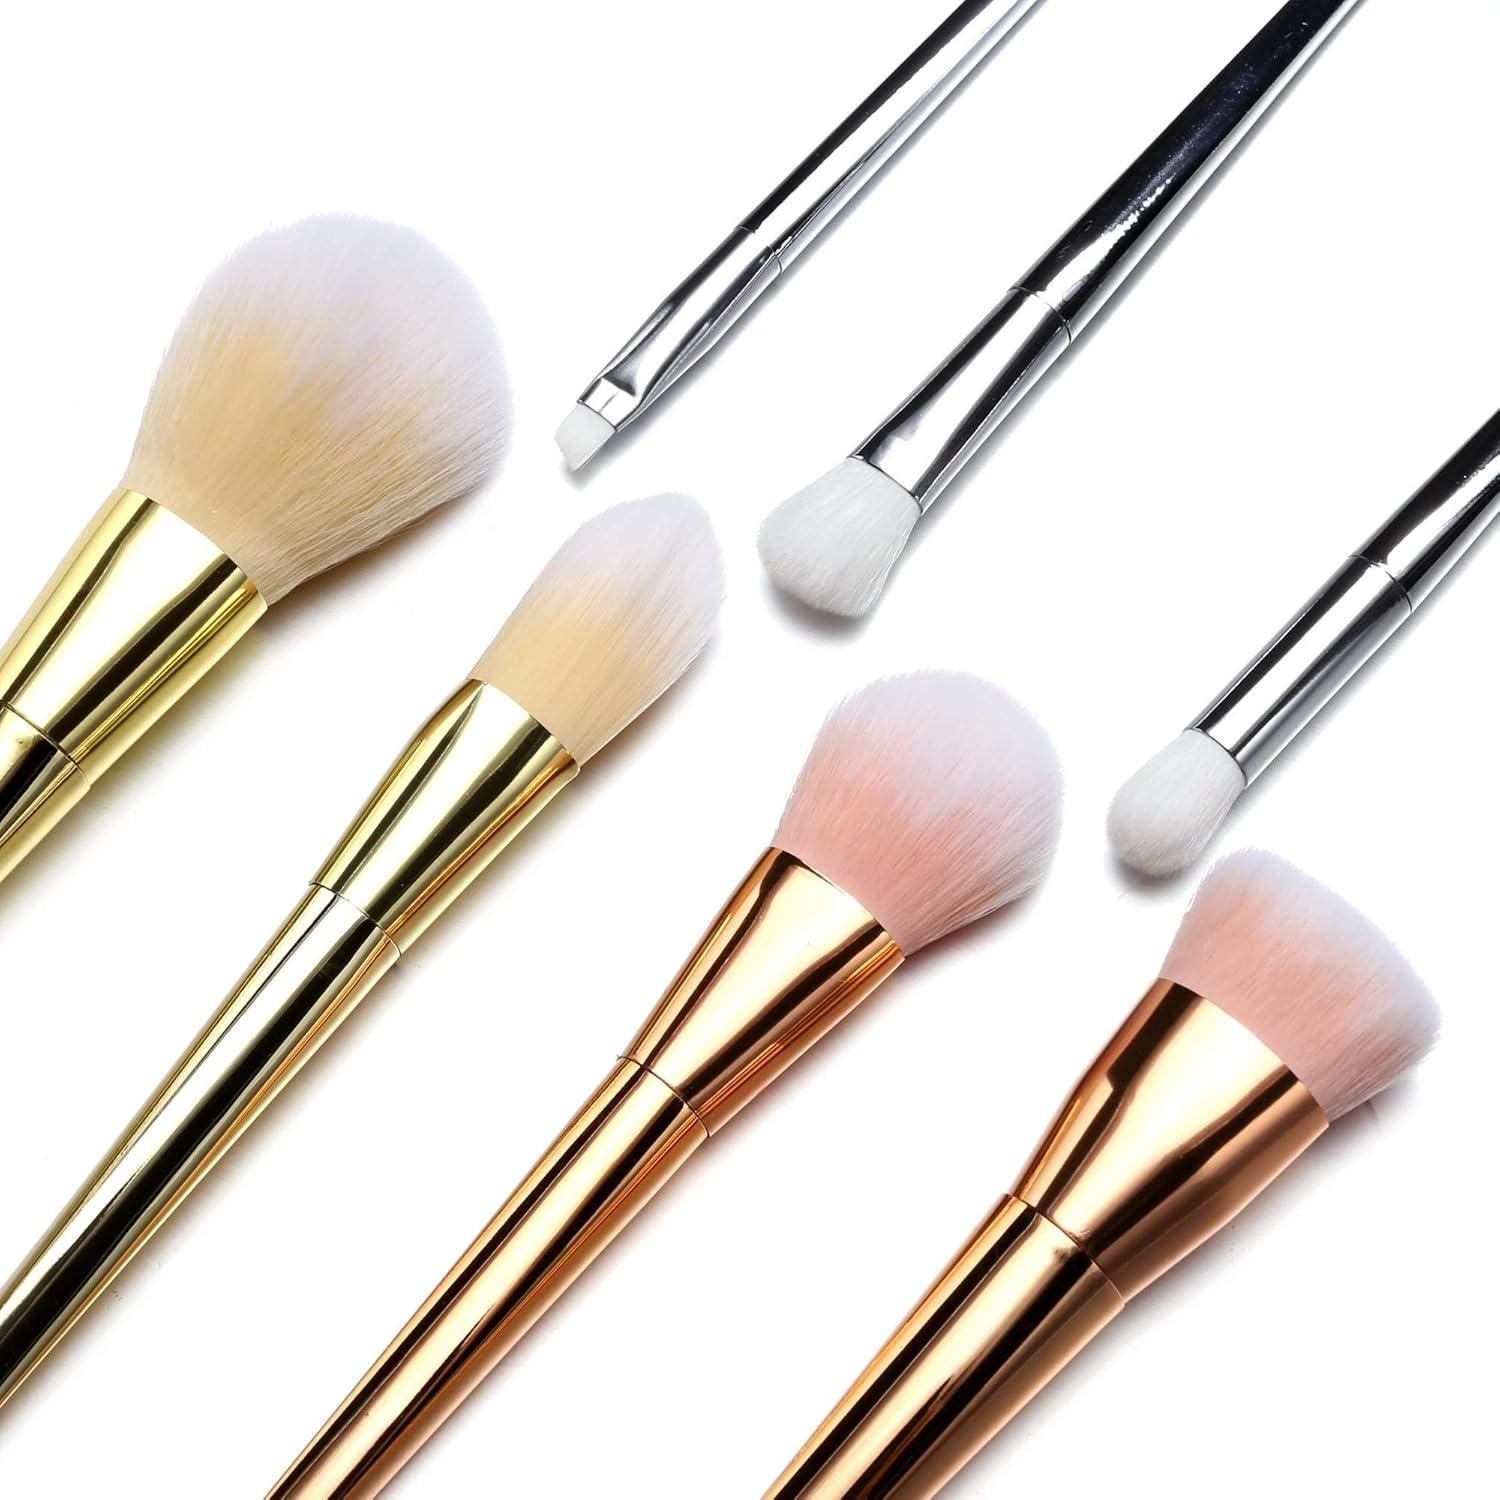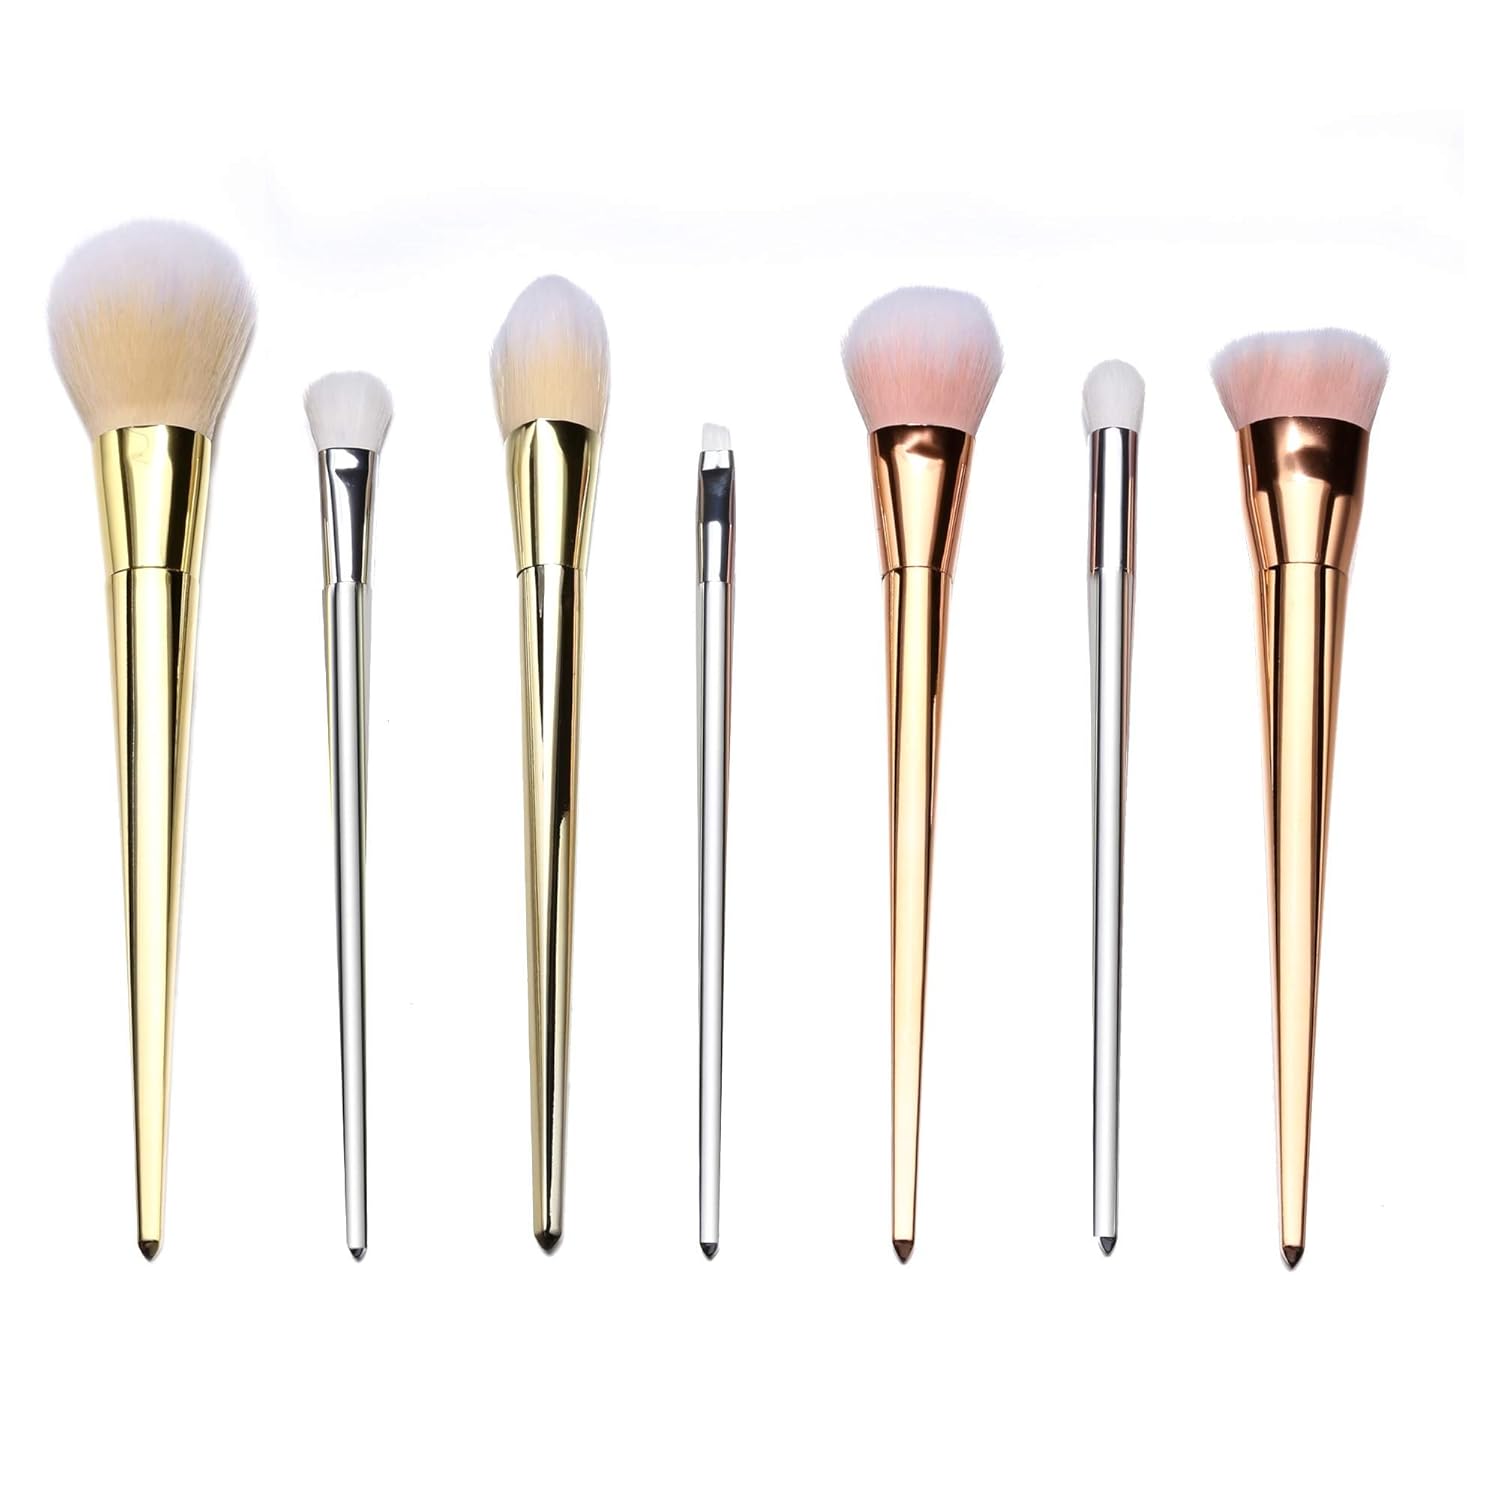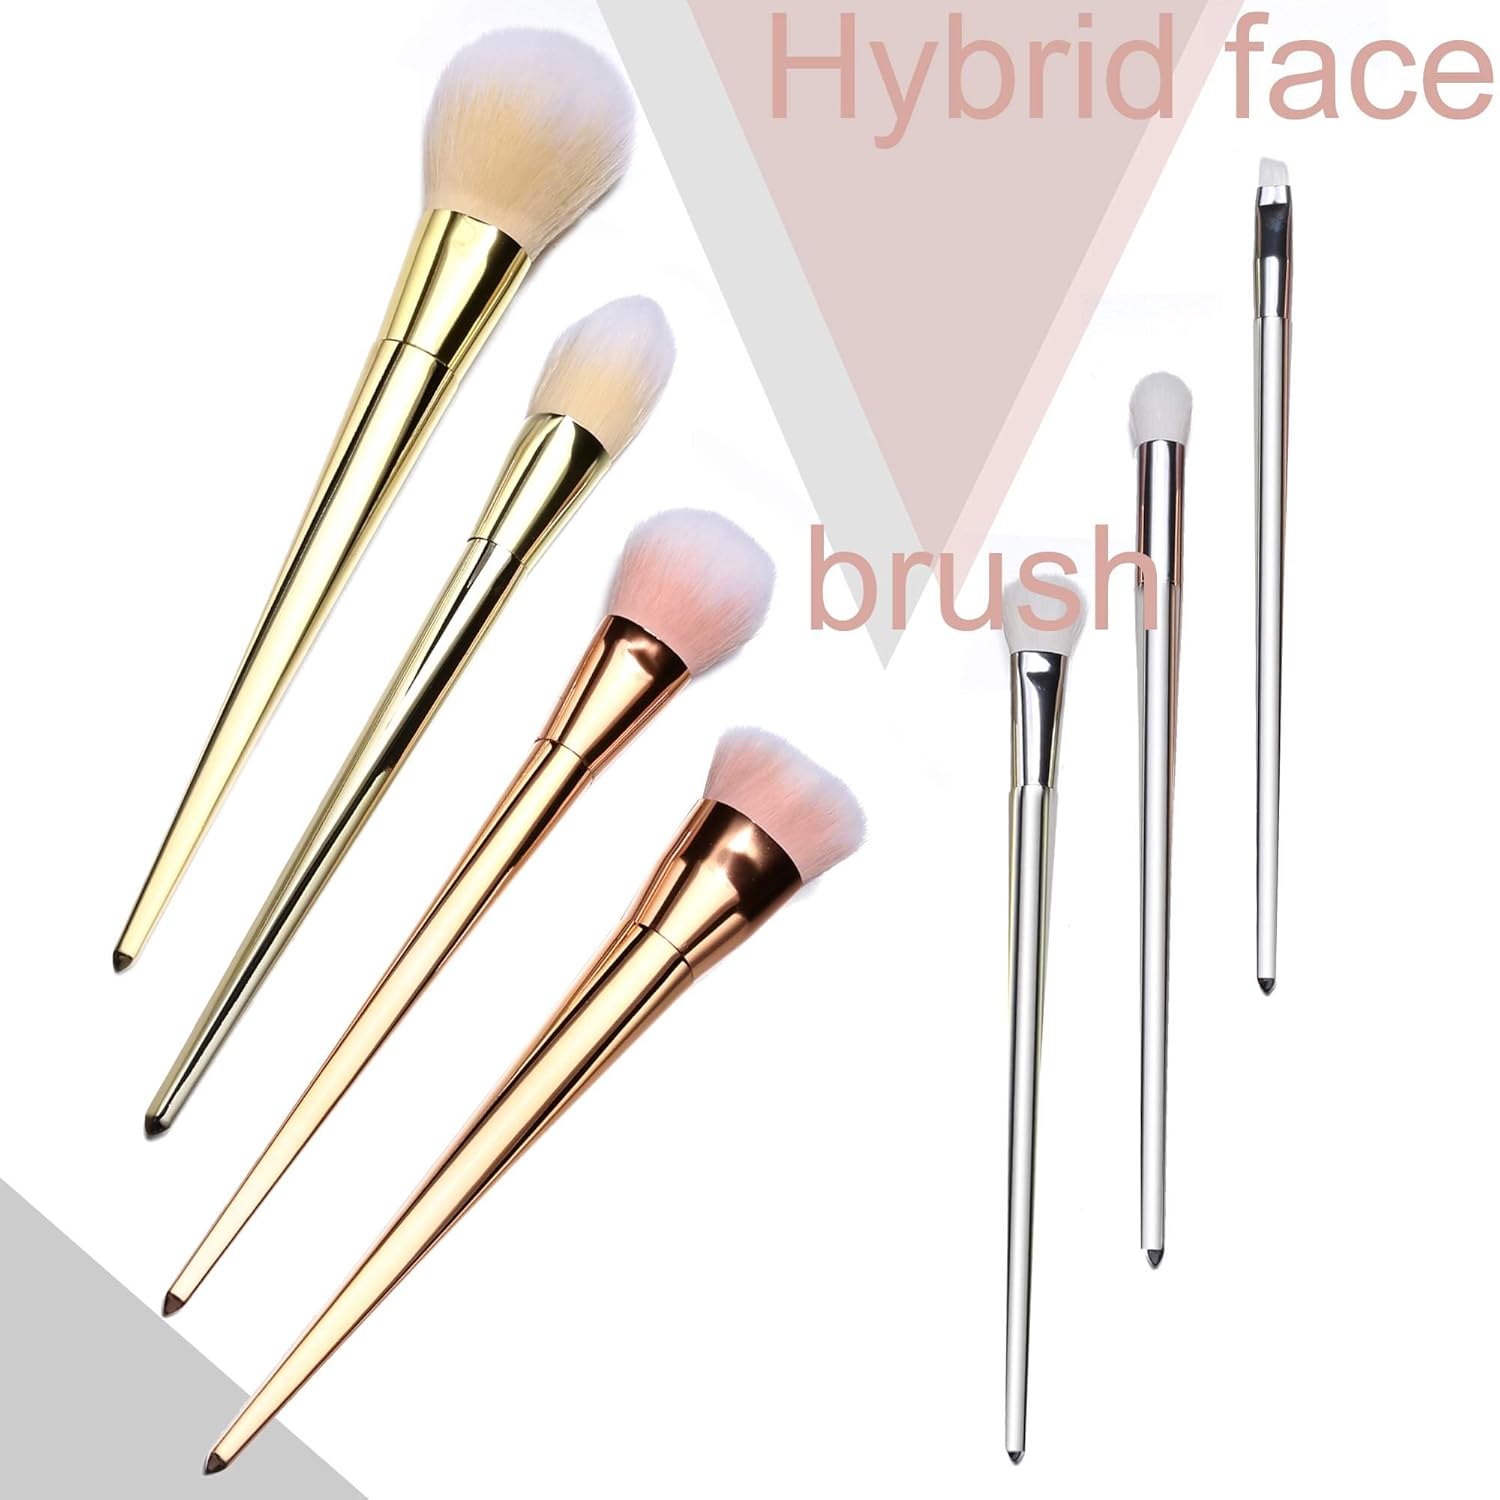
eshion 7Pcs Pro Makeup Cosmetic Brush Set Foundation Powder Blush Brush Eyeshadow Eyebrow Lip Eyeliner Brush
Category: All Beauty
100% Brand New. 100% Brand New. Bristles Material: Synthetic Hair Bristles Material: Synthetic Hair Handle Material: Metal Handle Material: Metal Color: Gold+Silver+Rose Gold Color: Gold+Silver+Rose Gold Item: Makeup Brush Item: Makeup Brush Type: Kit/ Set Type: Kit/ Set The Shortest Brush Size: About 16.8cm/ 6.55 inch The Shortest Brush Size: About 16.8cm/ 6.55 inch The Longest Brush: About 21cm/ 8.19 inch The Longest Brush: About 21cm/ 8.19 inch Quantity: 7 PCS/ Set (Silver 3PCS, Gold 2 PCS, Rose Gold 2 PCS) Quantity: 7 PCS/ Set (Silver 3PCS, Gold 2 PCS, Rose Gold 2 PCS) Application: Eyeshadow, Face, Powder, Foundation Application: Eyeshadow, Face, Powder, Foundation Feature: Feature: Suitable for both professional use and home use. Suitable for both professional use and home use. Easy to use and convenient to carry. Easy to use and convenient to carry. Easy to stick powder, natural color, rendering uniform. Easy to stick powder, natural color, rendering uniform. No fading and no hair dropping brushes boost and present your life taste. No fading and no hair dropping brushes boost and present your life taste. It is portable and convenient to use and carry. It is portable and convenient to use and carry. Used on the face to apply,blend or contour multiple mediums. Used on the face to apply,blend or contour multiple mediums. Note: Due to the difference between different monitors, the picture may not reflect the actual color of the item. We guarantee the style is the same as shown in the pictures. Thank you! Note: Due to the difference between different monitors, the picture may not reflect the actual color of the item. We guarantee the style is the same as shown in the pictures. Thank you! Package Content: 7 x Makeup Brush Kit Package Content: 7 x Makeup Brush Kit
Features: Suitable for both professional use and home use. | Easy to stick powder, natural color, rendering uniform. | No fading and no hair dropping brushes boost and present your life taste. | Used on the face to apply,blend or contour multiple mediums. | It is portable and convenient to use and carry.